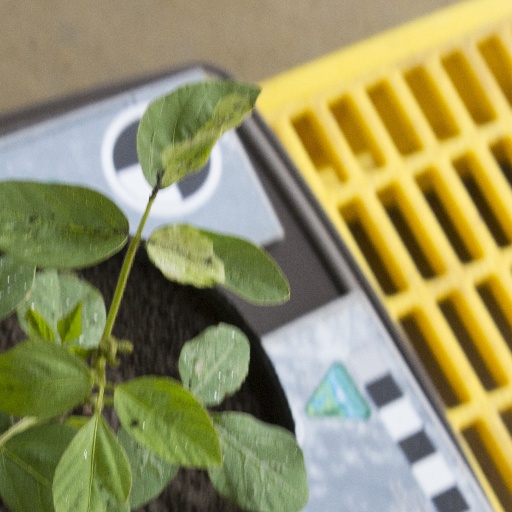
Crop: soybean